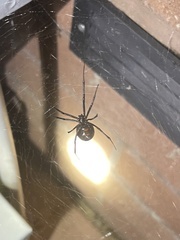
Species: Lactrodectus_hesperus